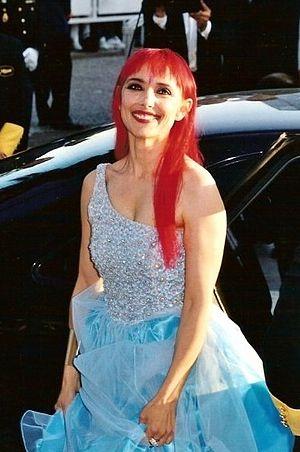
Jeanne Mas au festival de Cannes.
La 1ʳᵉ cérémonie des Victoires de la musique a lieu le 23 novembre 1985 au Moulin-Rouge. Elle est retransmise sur Antenne 2.
Jeanne Mas est une chanteuse et actrice franco-américaine